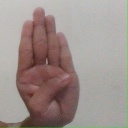
अक्षर: ब